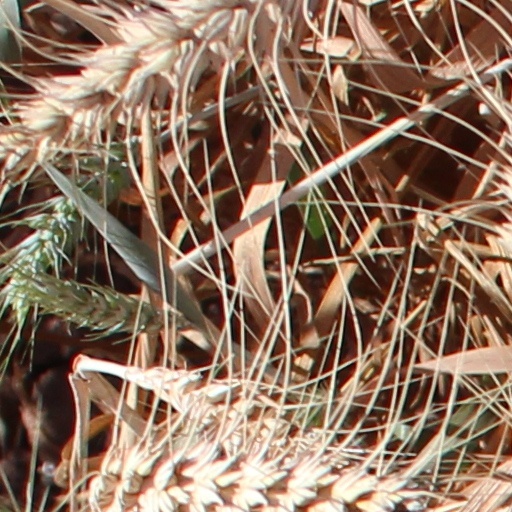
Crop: wheat